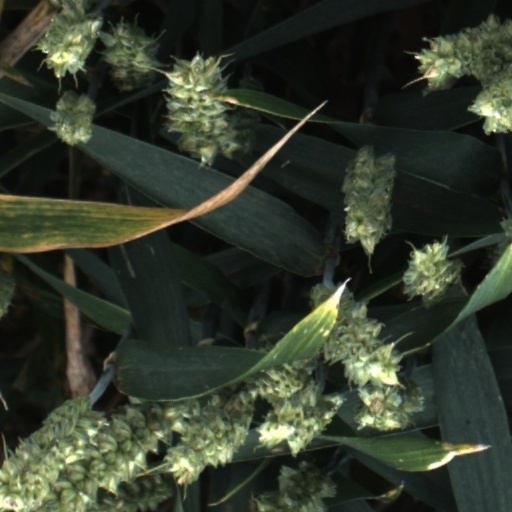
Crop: wheat